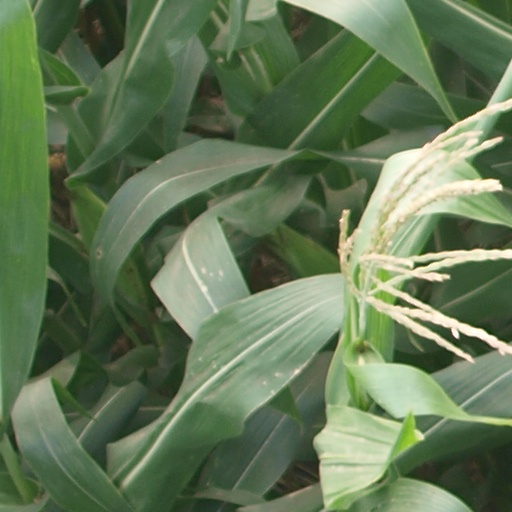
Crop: maize; corn